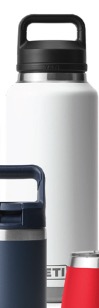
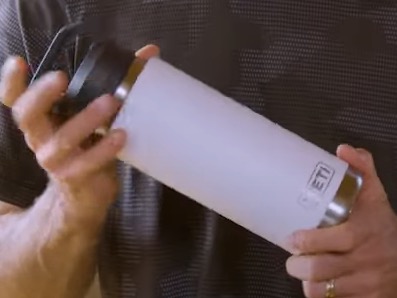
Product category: misc
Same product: yes